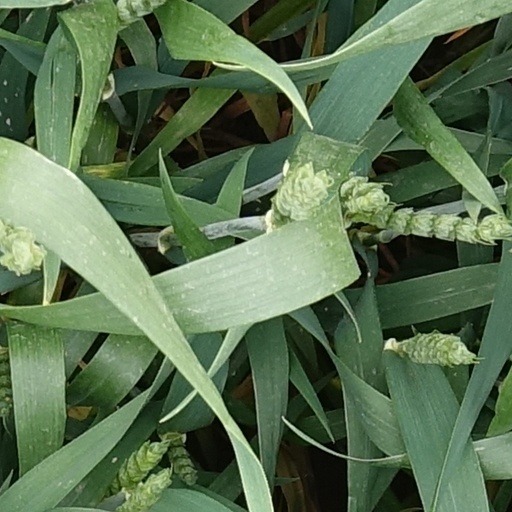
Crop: wheat